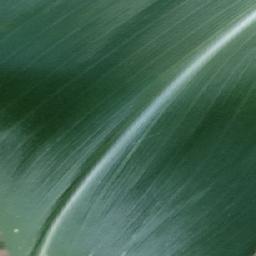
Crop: corn
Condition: (maize)_healthy